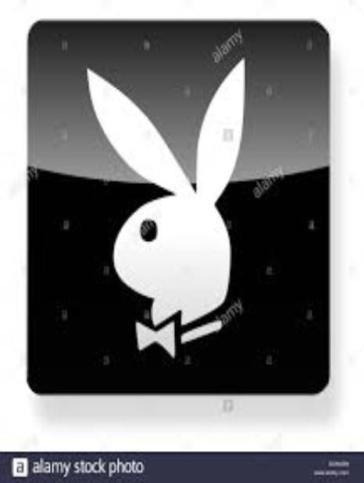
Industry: Clothes